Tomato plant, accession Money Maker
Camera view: horizontal (90 deg, fisheye); turntable rotation: 0 degrees
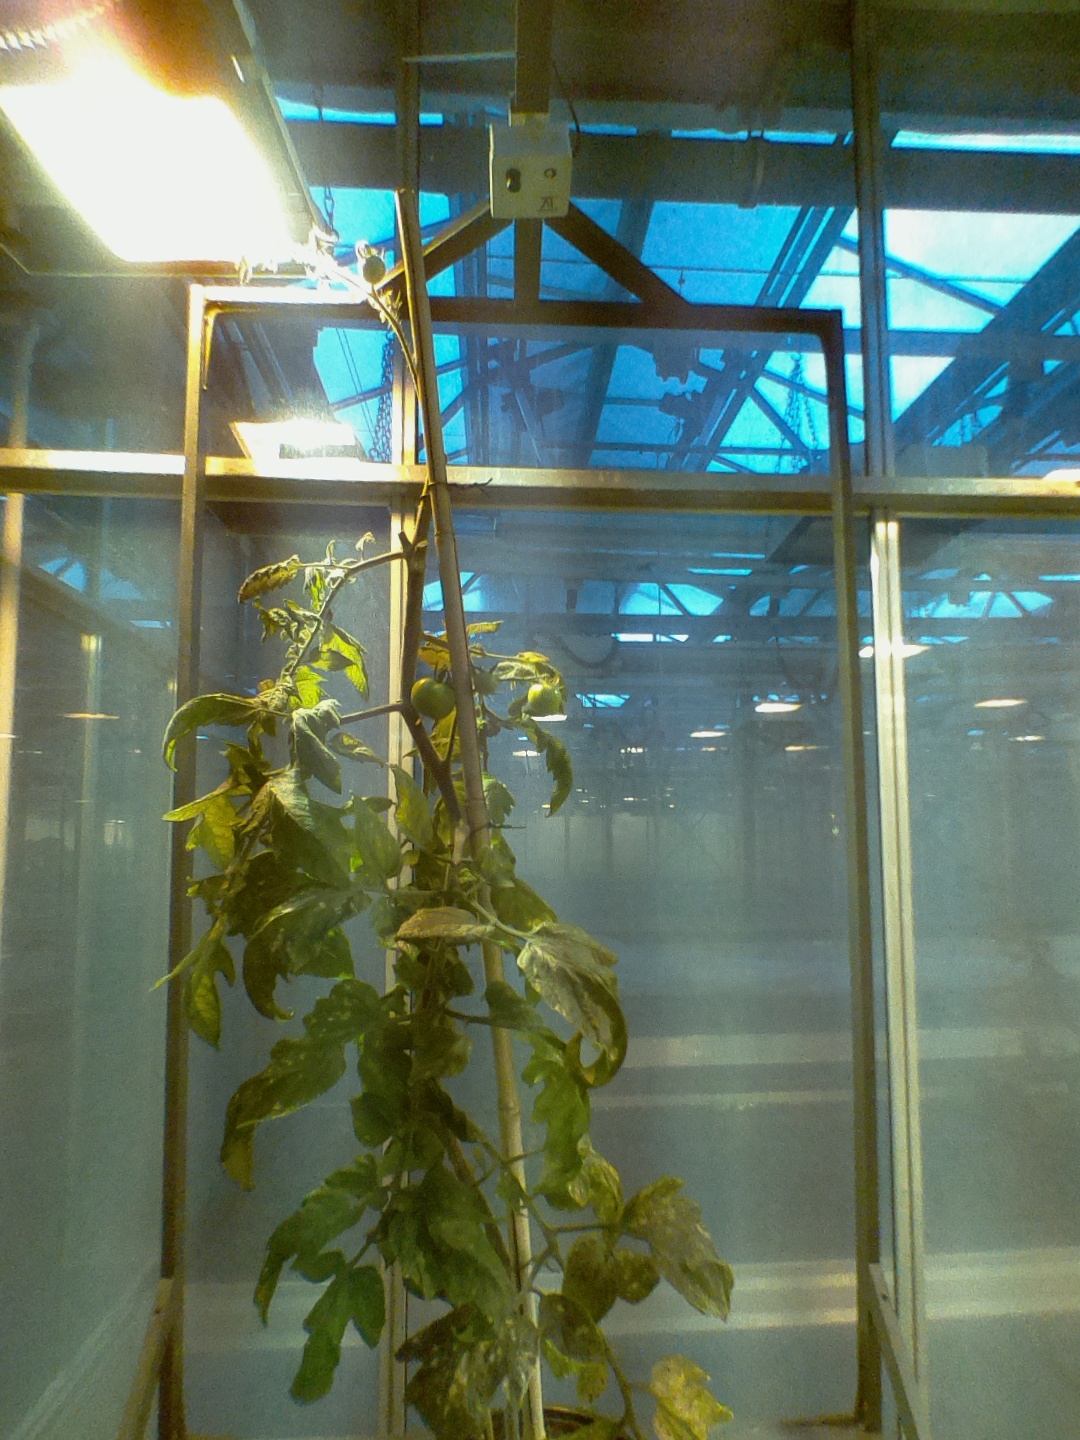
BBCH growth stage 75: 50%-60% of final fruit size